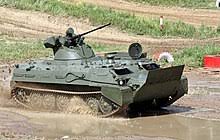
Label: MT_LB